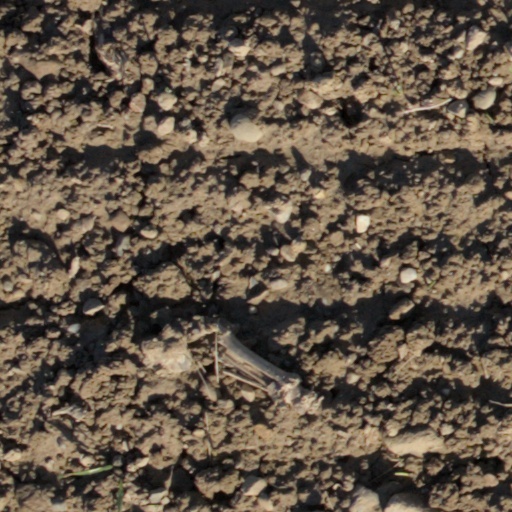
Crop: wheat